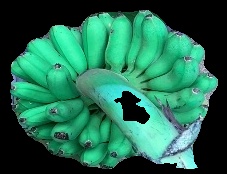
Variety: rasbale
Grade: grade1